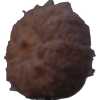
Label: orange_peeled